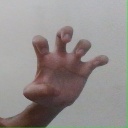
अक्षर: झ